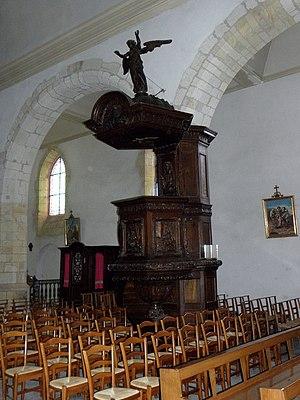
Chaire de l'église Saint-Martin-de-Tours d'Amanlis (35).